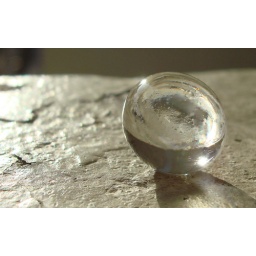
water ball in the sunset